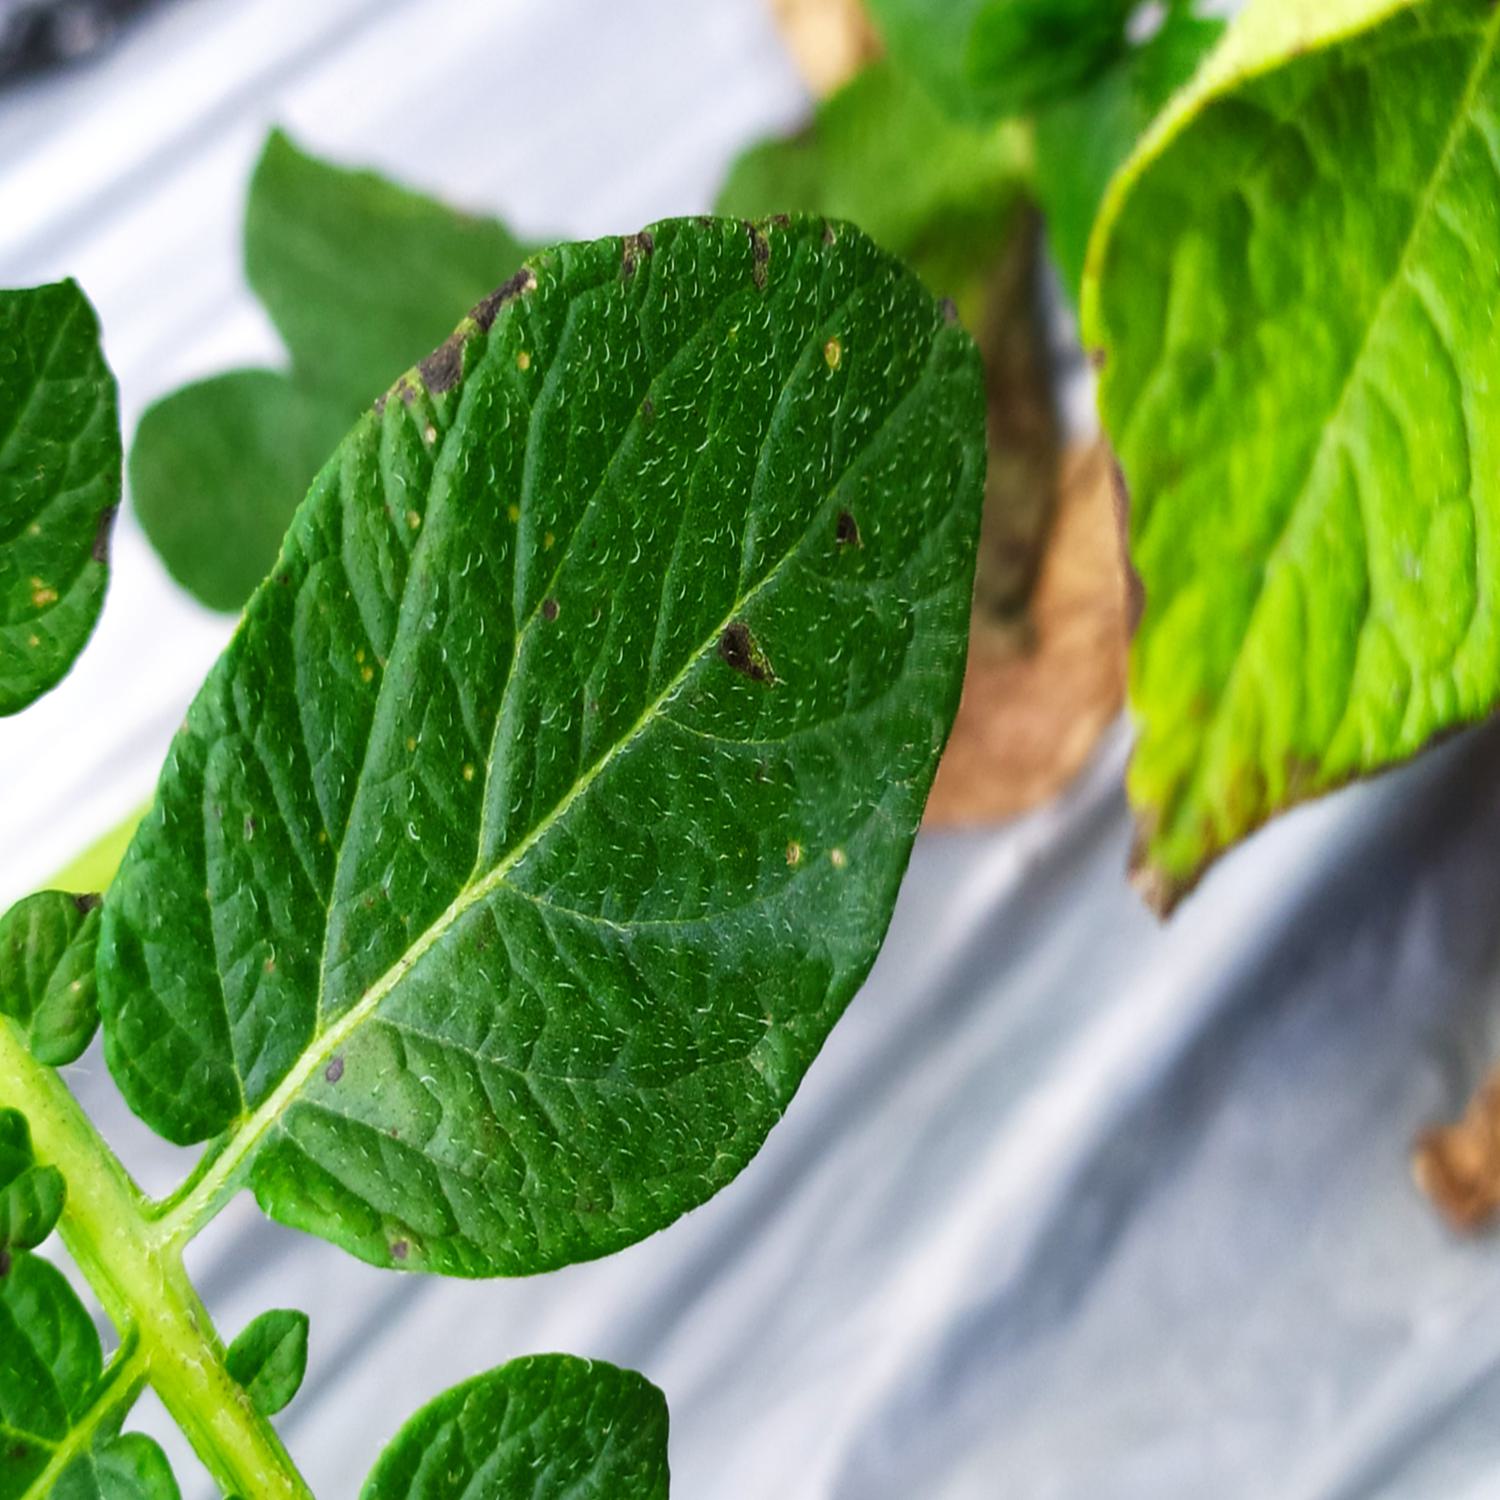
Label: Pest